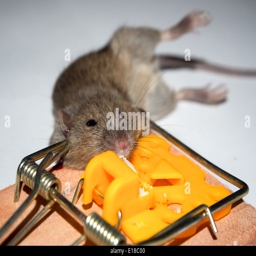
a dead mouse caught in a mousetrap